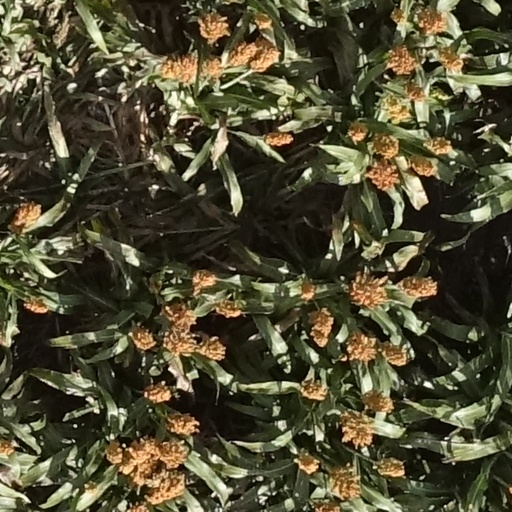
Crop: sorghum